Paolo Panceri

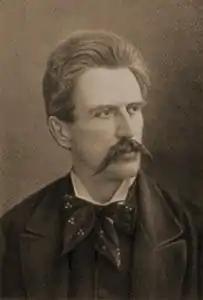
Paolo Panceri photo by da Gasco, published in 1878

Paolo Panceri (1833, in Milan – 1877, in Naples) was an Italian naturalist.